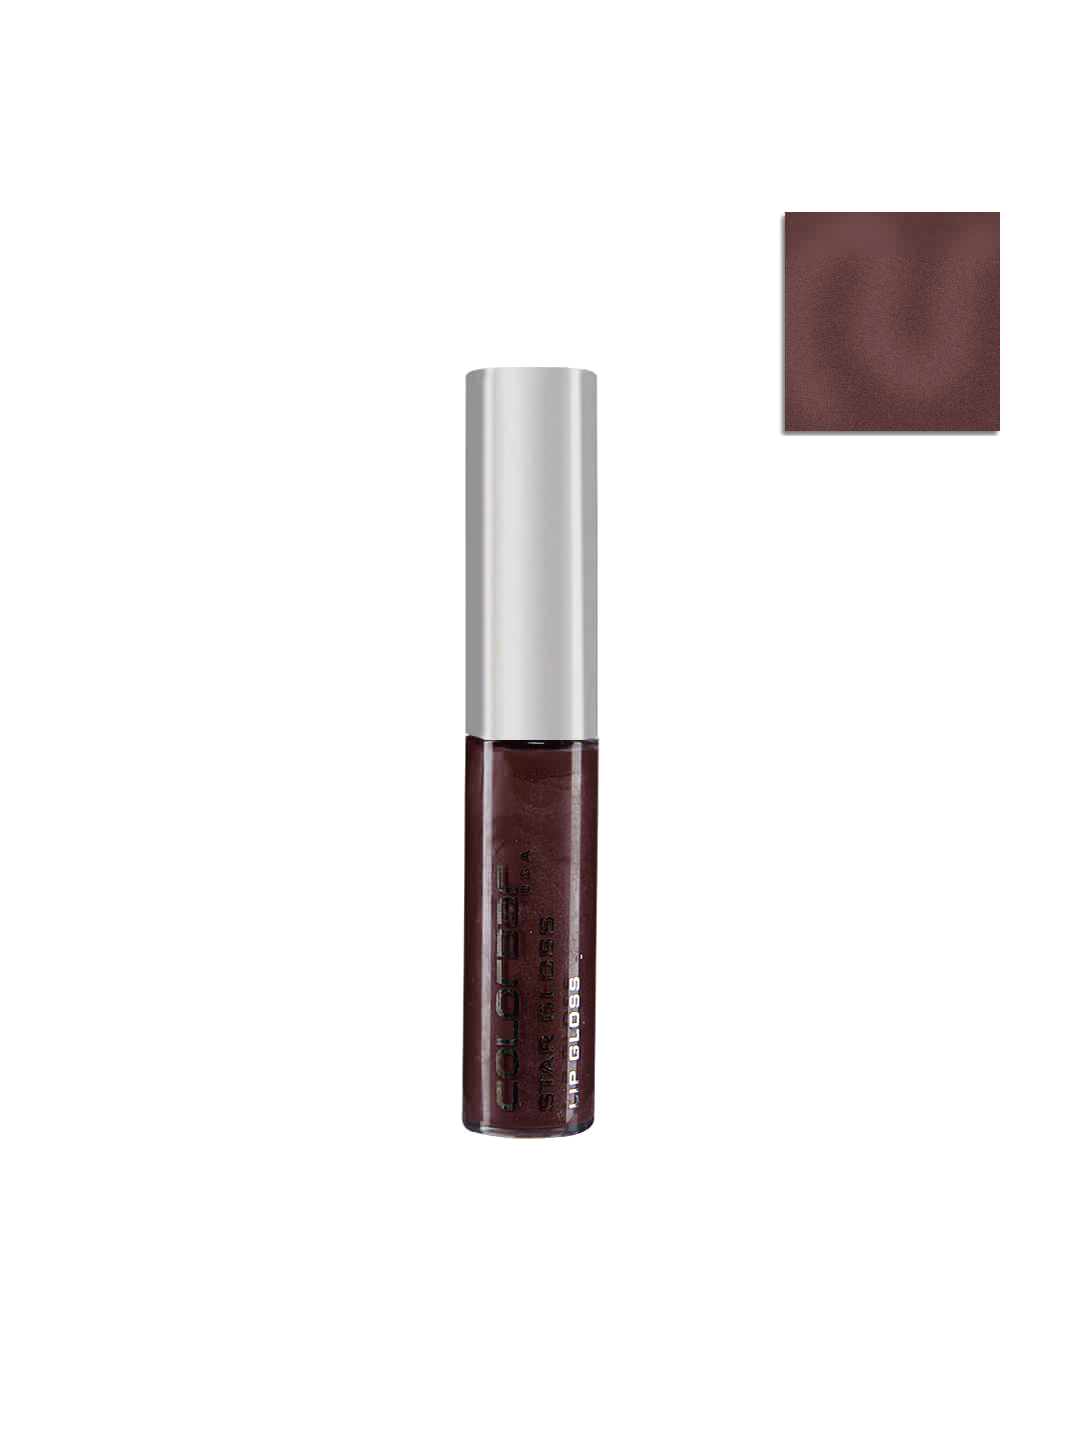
Colorbar Star Wine Me Lip Gloss 013
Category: Personal Care / Lips / Lip Gloss
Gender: Women
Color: Purple
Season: Spring 2017
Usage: Casual